Maxine Neuman

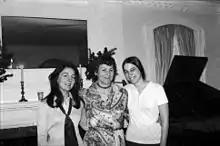
The Walden Trio - Gwendolyn Mansfield, flute; Joan Stein, piano; Maxine Neuman, cello

In the 1980s, she was appointed principal cellist of the Orchestra of St. Luke's. She left her principal cellist chair to accept a faculty cello teaching position at Bennington College in Vermont while also maintaining an active international performing schedule, frequently touring with her various chamber groups in Europe and the United States.